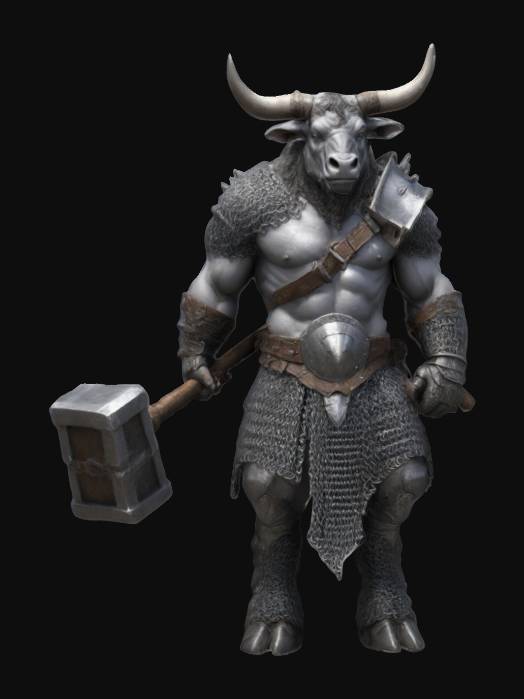
미적 점수 (1~10점): 8